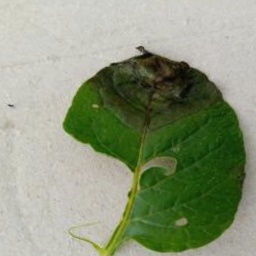
Etiqueta: Late Blight